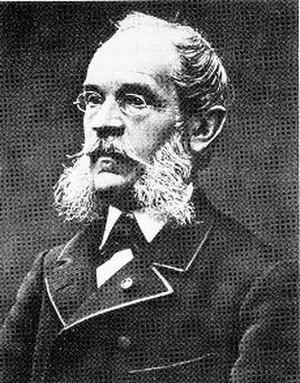
Michel Lentz, né le 21 mai 1820 à Luxembourg et mort dans cette même ville le 8 septembre 1893, est un écrivain luxembourgeois. Il est l'auteur surtout de poèmes, tous écrits en langue luxembourgeoise. Il est considéré comme l'un des poètes nationaux du Luxembourg.